Amagansett, New York

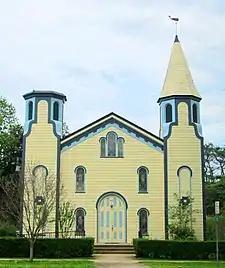
The First Presbyterian Church was founded in 1860

Amagansett derives its name from the Montaukett for "place of good water"—from a water source near what today is Indian Wells beach.